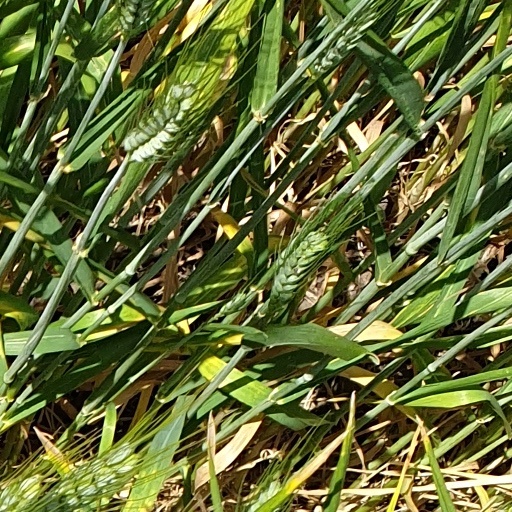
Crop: wheat